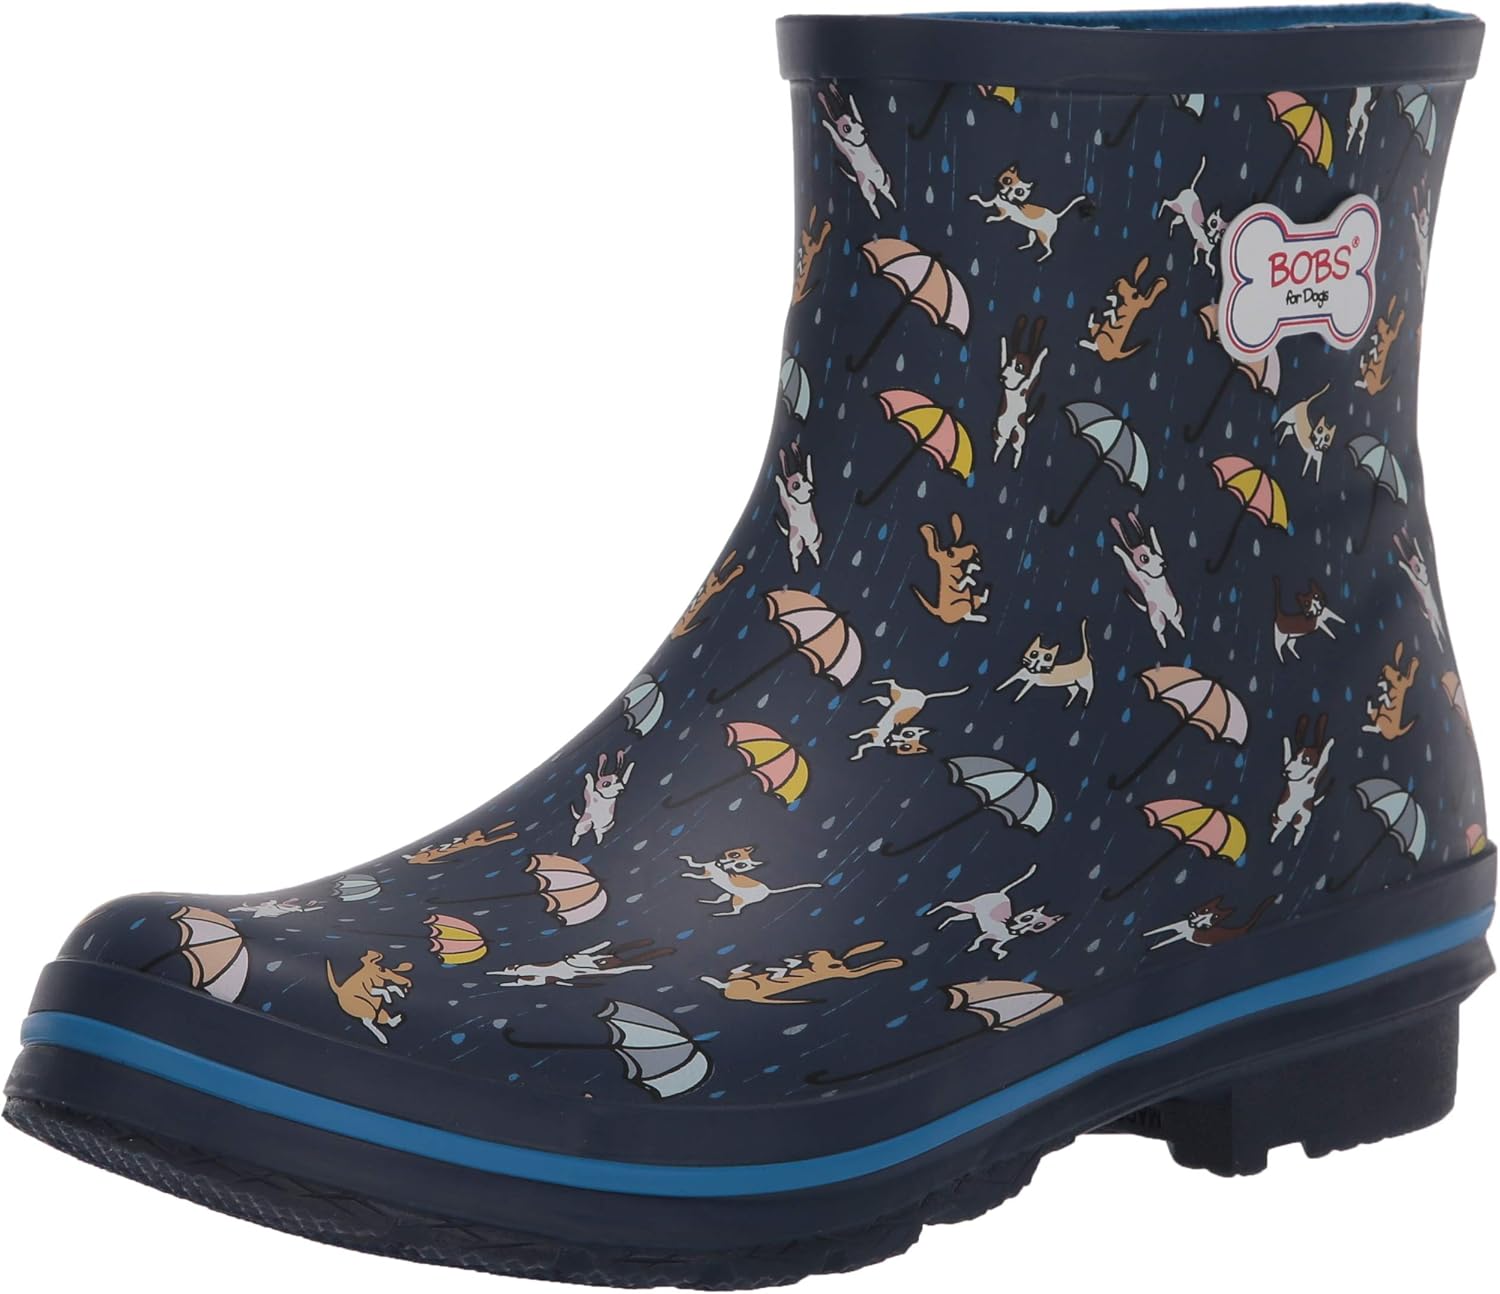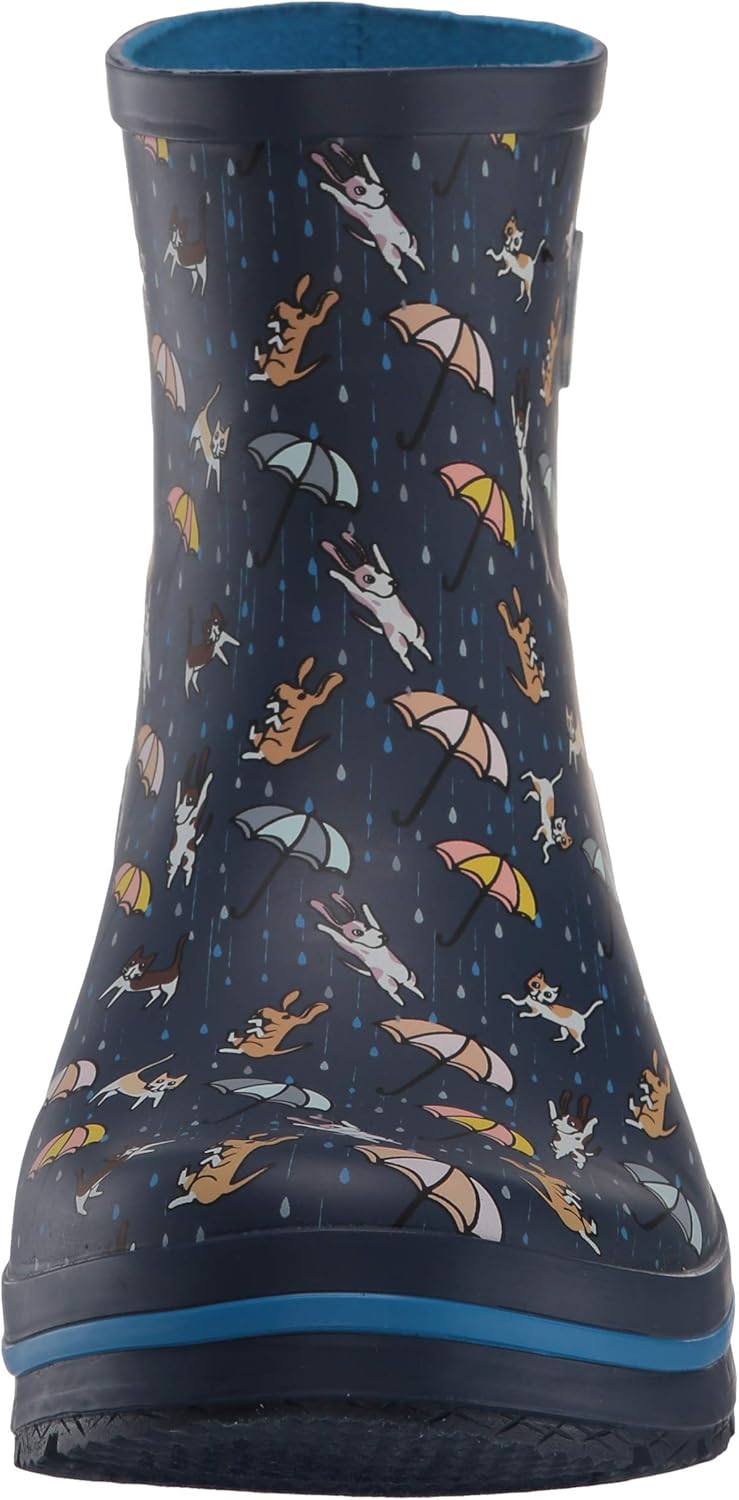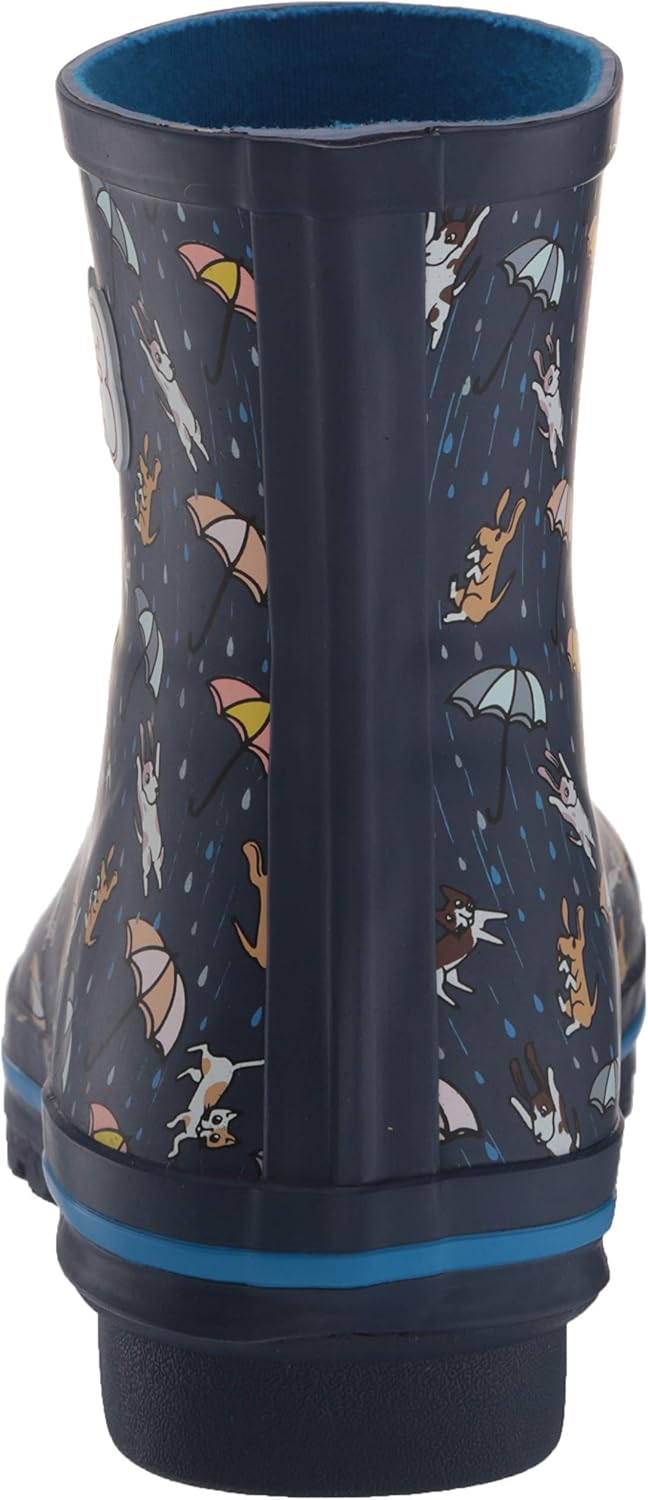
Skechers womens Check Rain Boot, Navy/Multi, 10 US
Category: AMAZON FASHION
Short shaft raining cats & dogs print rain boot.
Features: Imported | Rubber sole | Shaft measures approximately ankle-high from arch | Bobs for dogs print | Fashion rain boot